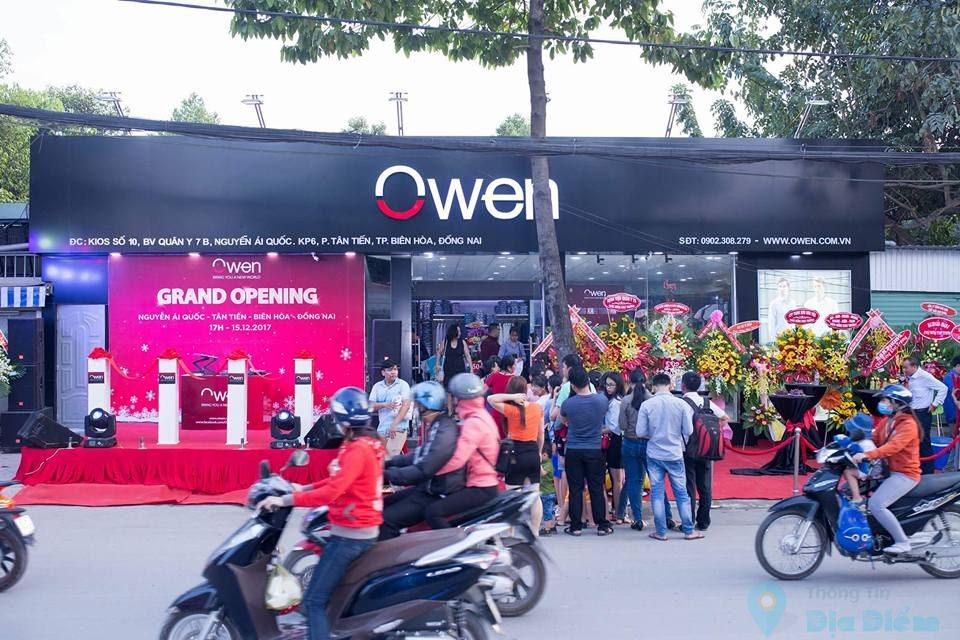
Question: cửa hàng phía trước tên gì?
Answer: cửa hàng phía trước tên owen